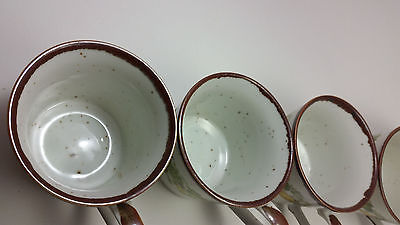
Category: mug